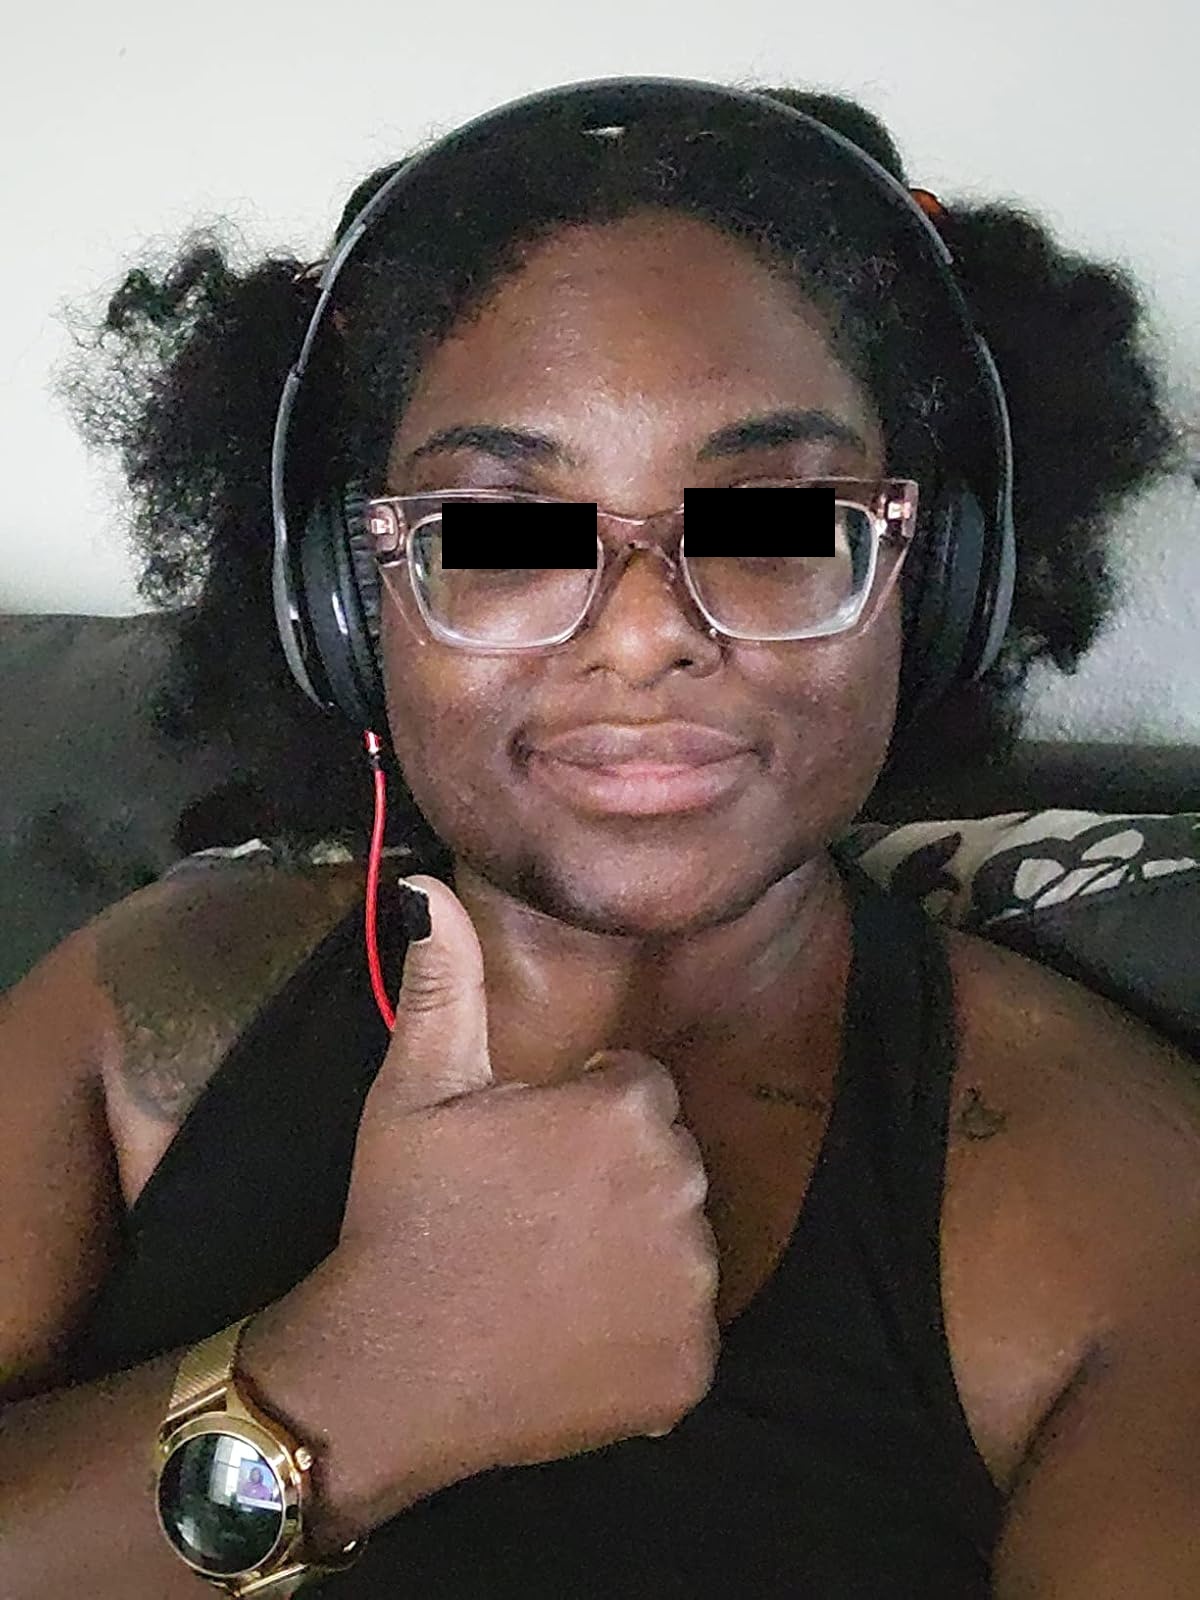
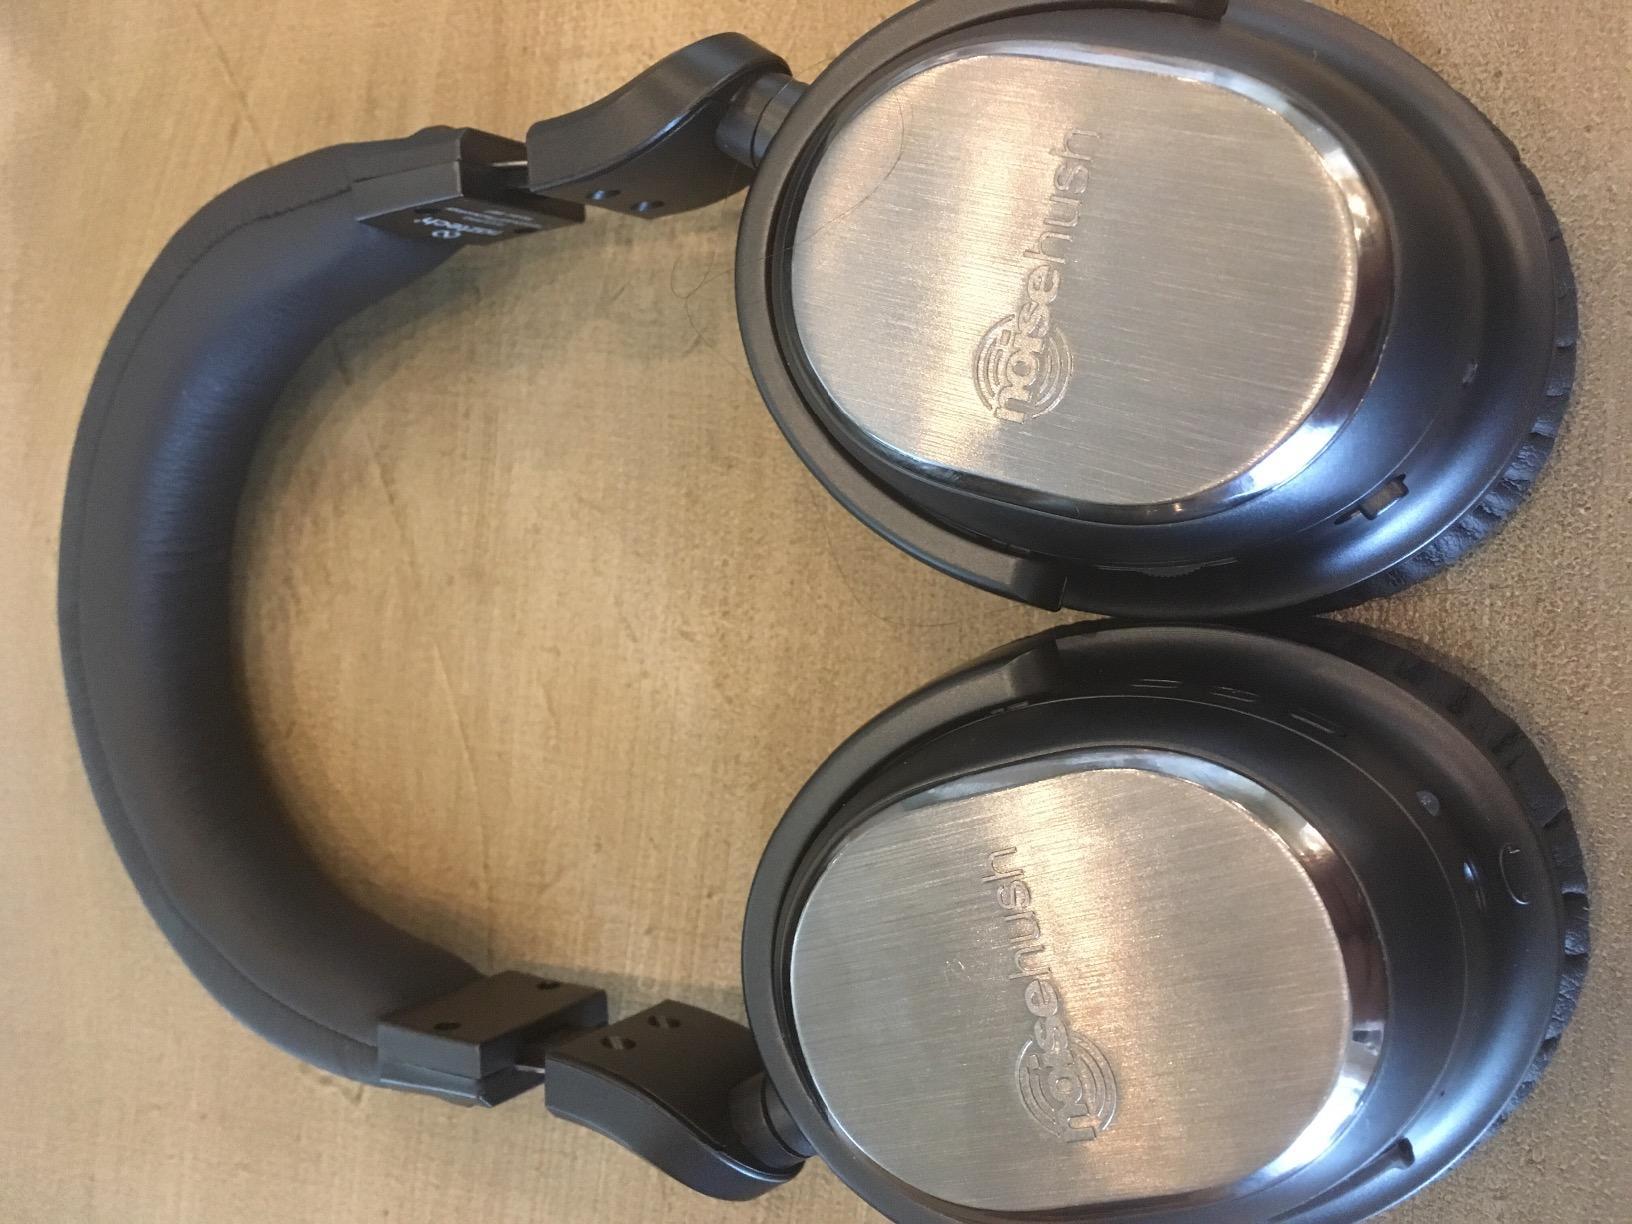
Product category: headphones
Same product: no